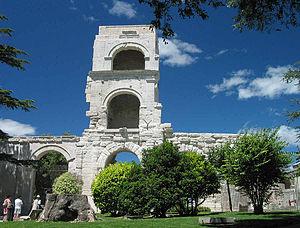
Rotland d'Arles, dit aussi Rotlandus ou Rolland fut archevêque d'Arles.